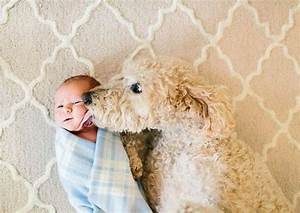
Label: dog